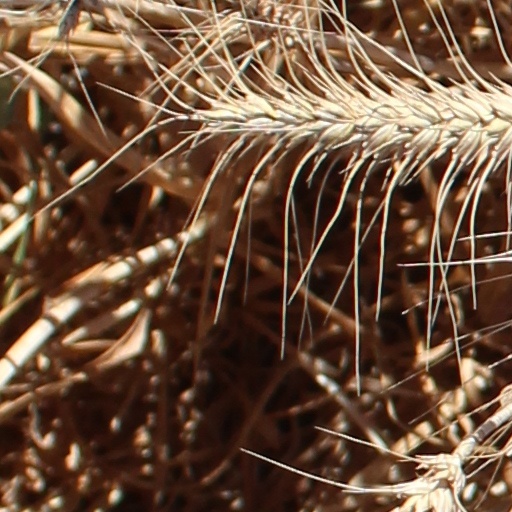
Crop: wheat